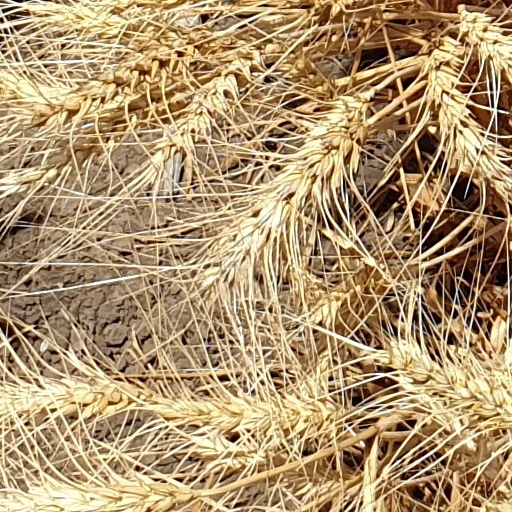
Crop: wheat